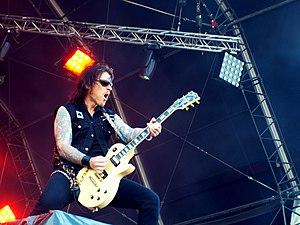
Ricky Warwick (Thin Lizzy) au Hellfest 2011
Black Star Riders est un groupe de hard rock américain. Le groupe se compose comme suit : le chanteur est Ricky Warwick, les guitaristes sont Scott Gorham et Damon Johnson et le bassiste est Robbie Crane.